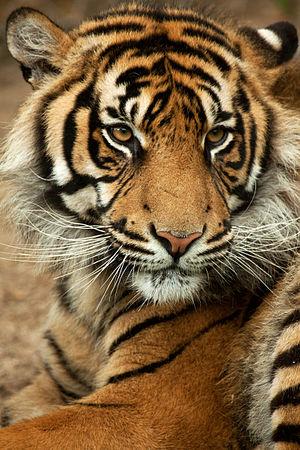
Tellos est une série américaine de comic books d'heroic fantasy créée en 1999 par le scénariste Todd Dezago et le dessinateur Mike Wieringo et publiée par Image Comics.